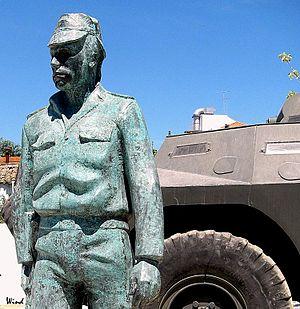
Fernando José Salgueiro Maia était un capitaine de l'armée portugaise qui a eu une part prépondérante lors de la Révolution des œillets qui fit tomber le régime dictatorial.